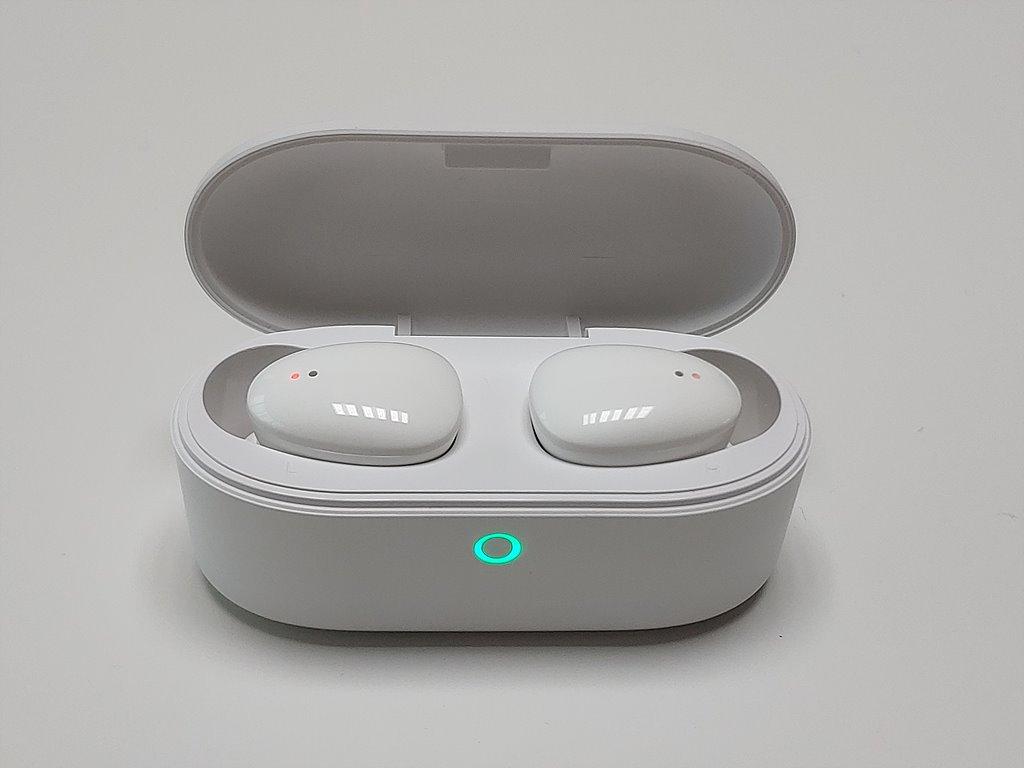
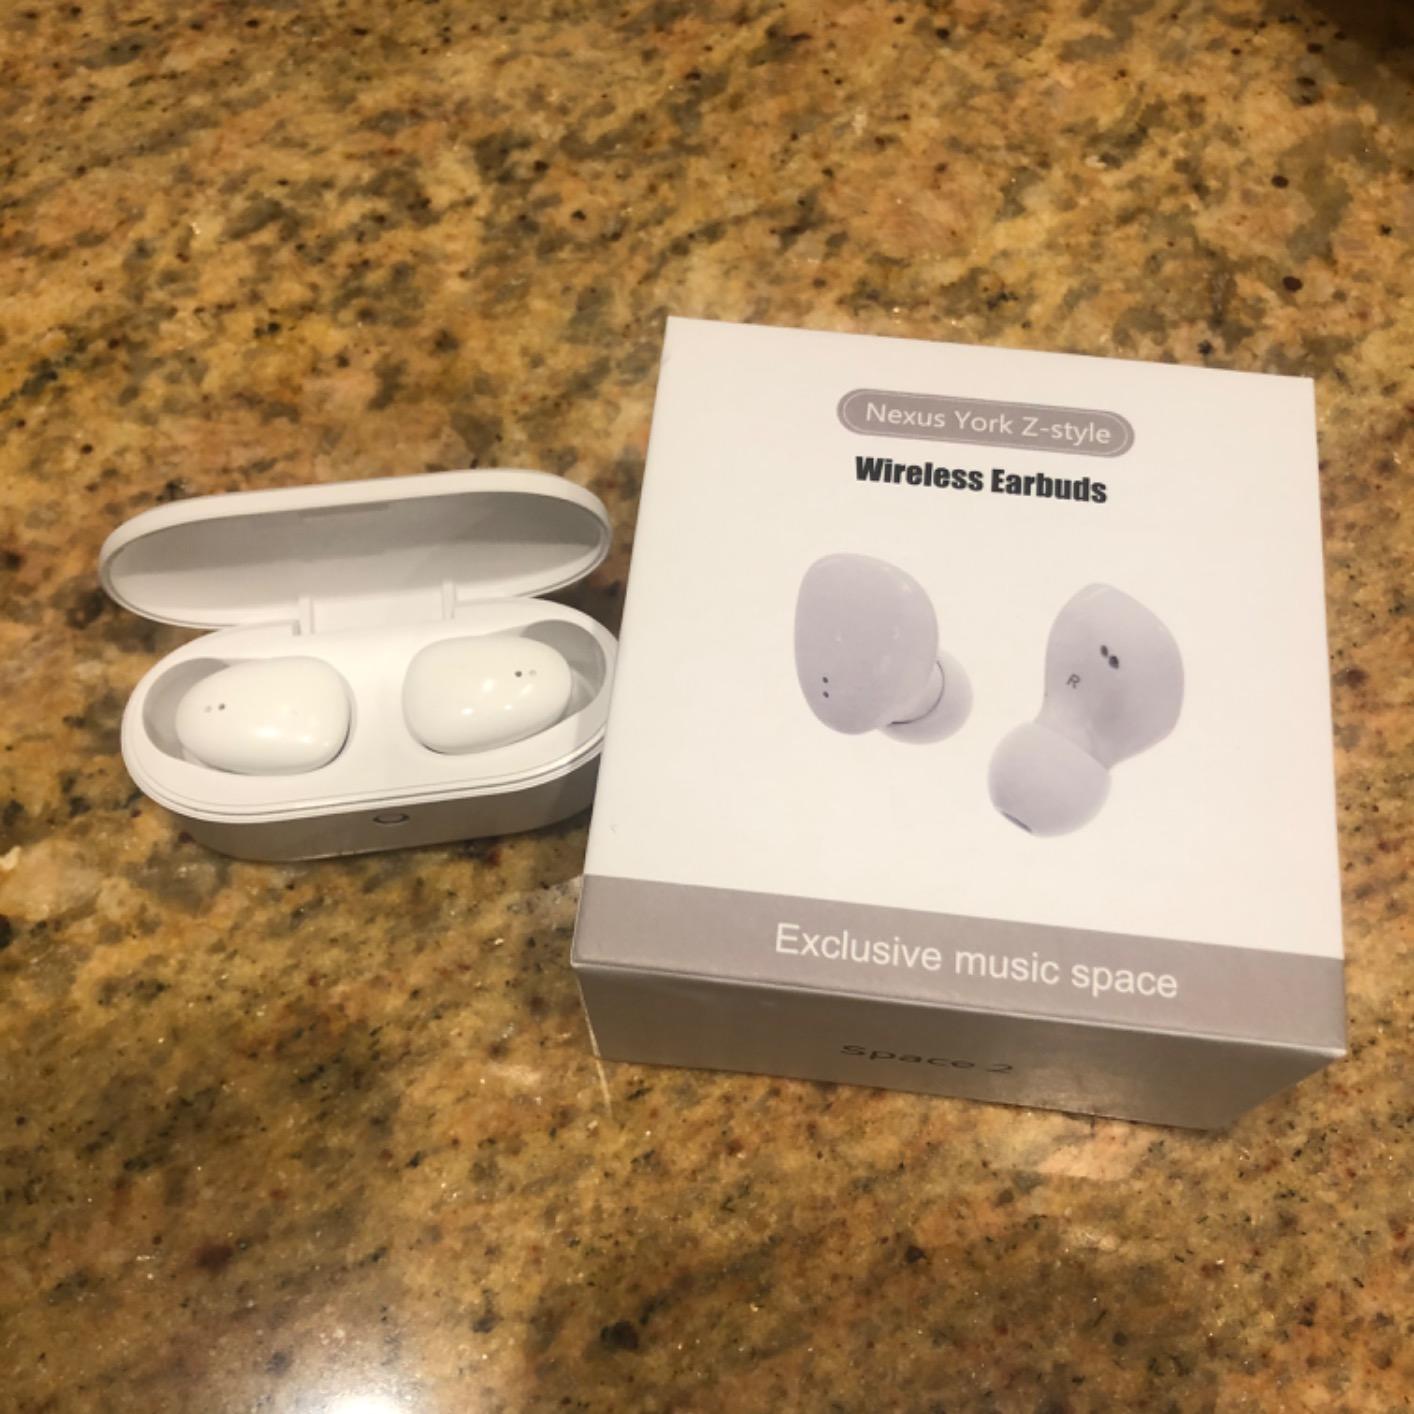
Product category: earbuds
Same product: yes